Vikersund

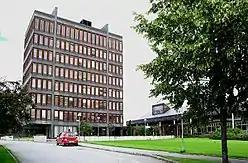
Modum Town Hall at Vikersund

Vikersund is located 30 kilometers south of Hønefoss and 40 kilometers northwest of Drammen. The village is located at the southwestern arm of Tyrifjorden. Drammenselva enters Tyrifjorden by Vikerfossen. Trunk road Highway 35 passes Vikersund. Vikersund station is a railway station on Randsfjordbanen which was established in 1866, two years before Randsfjordbanen between Drammen and Randsfjord was completed.